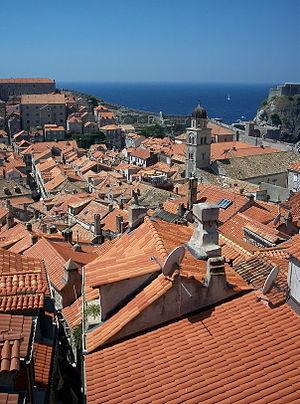
Vue sur la vieille ville de Dubrovnik, en Croatie.